Scott Warner (lighting designer)

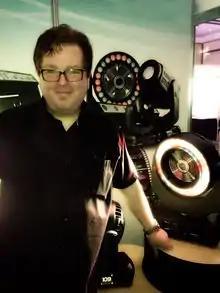

Scott Warner (born in Latrobe, Pennsylvania) is a U.S.-based lighting designer who has recently designed for Icona Pop, Train, The Pussycat Dolls, Jimmy Eat World, Everclear, David Cook, and Gavin Degraw. Warner started his career is the late 1980s with the Pittsburgh-based bands, The Affordable Floors and The Cynics. His first national client was the shock rock group GWAR.